Robert G. Owens Jr.

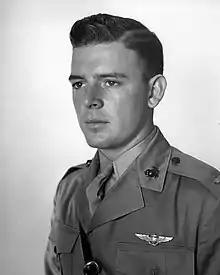
Owens as recently commissioned 2nd Lieutenant in July 1940

Robert G. Owens Jr. was born on February 13, 1917, in Greenville, South Carolina as the son of Robert G. Owens, but grew up with his uncle, Fielder Owens and his family. He graduated from Greenville High School in summer 1934 and enrolled the Furman University also located in Greenville. While at the University, Owens was a member of Young Democrats and also served as President of Delta Sigma Phi for two years.